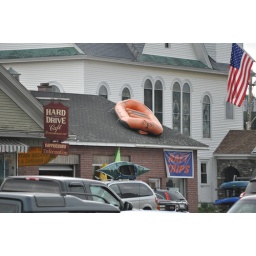
A raft on a store roof above a kayack on a car roof